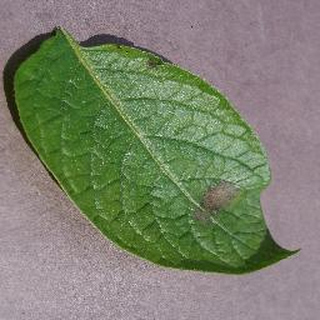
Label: potato_late_blight